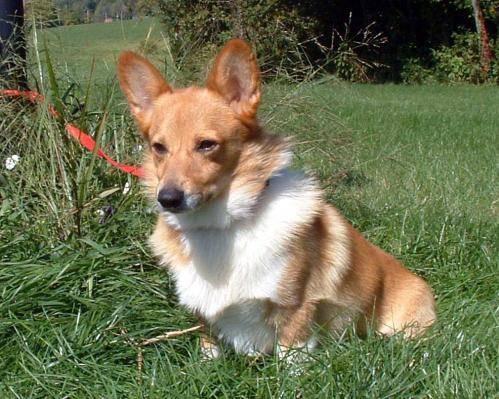
dog